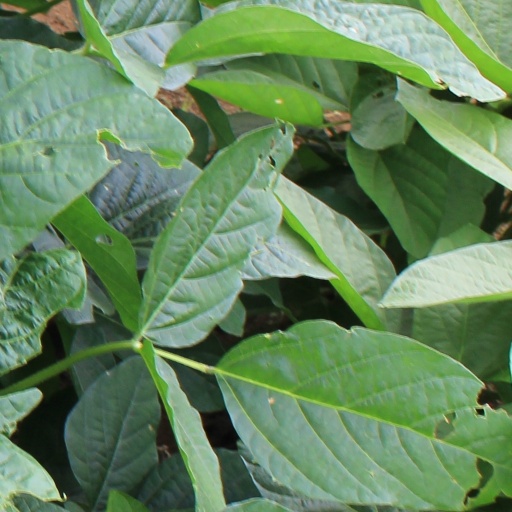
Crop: soybean